Paap Ka Ant

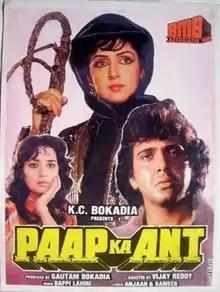
Poster

Paap Ka Ant is a 1989 Indian film directed by Vijay Reddy. It stars Govinda, Madhuri Dixit in lead roles, along with Rajesh Khanna, Hema Malini in very very special appearances. The music was composed by Bappi Lahiri.